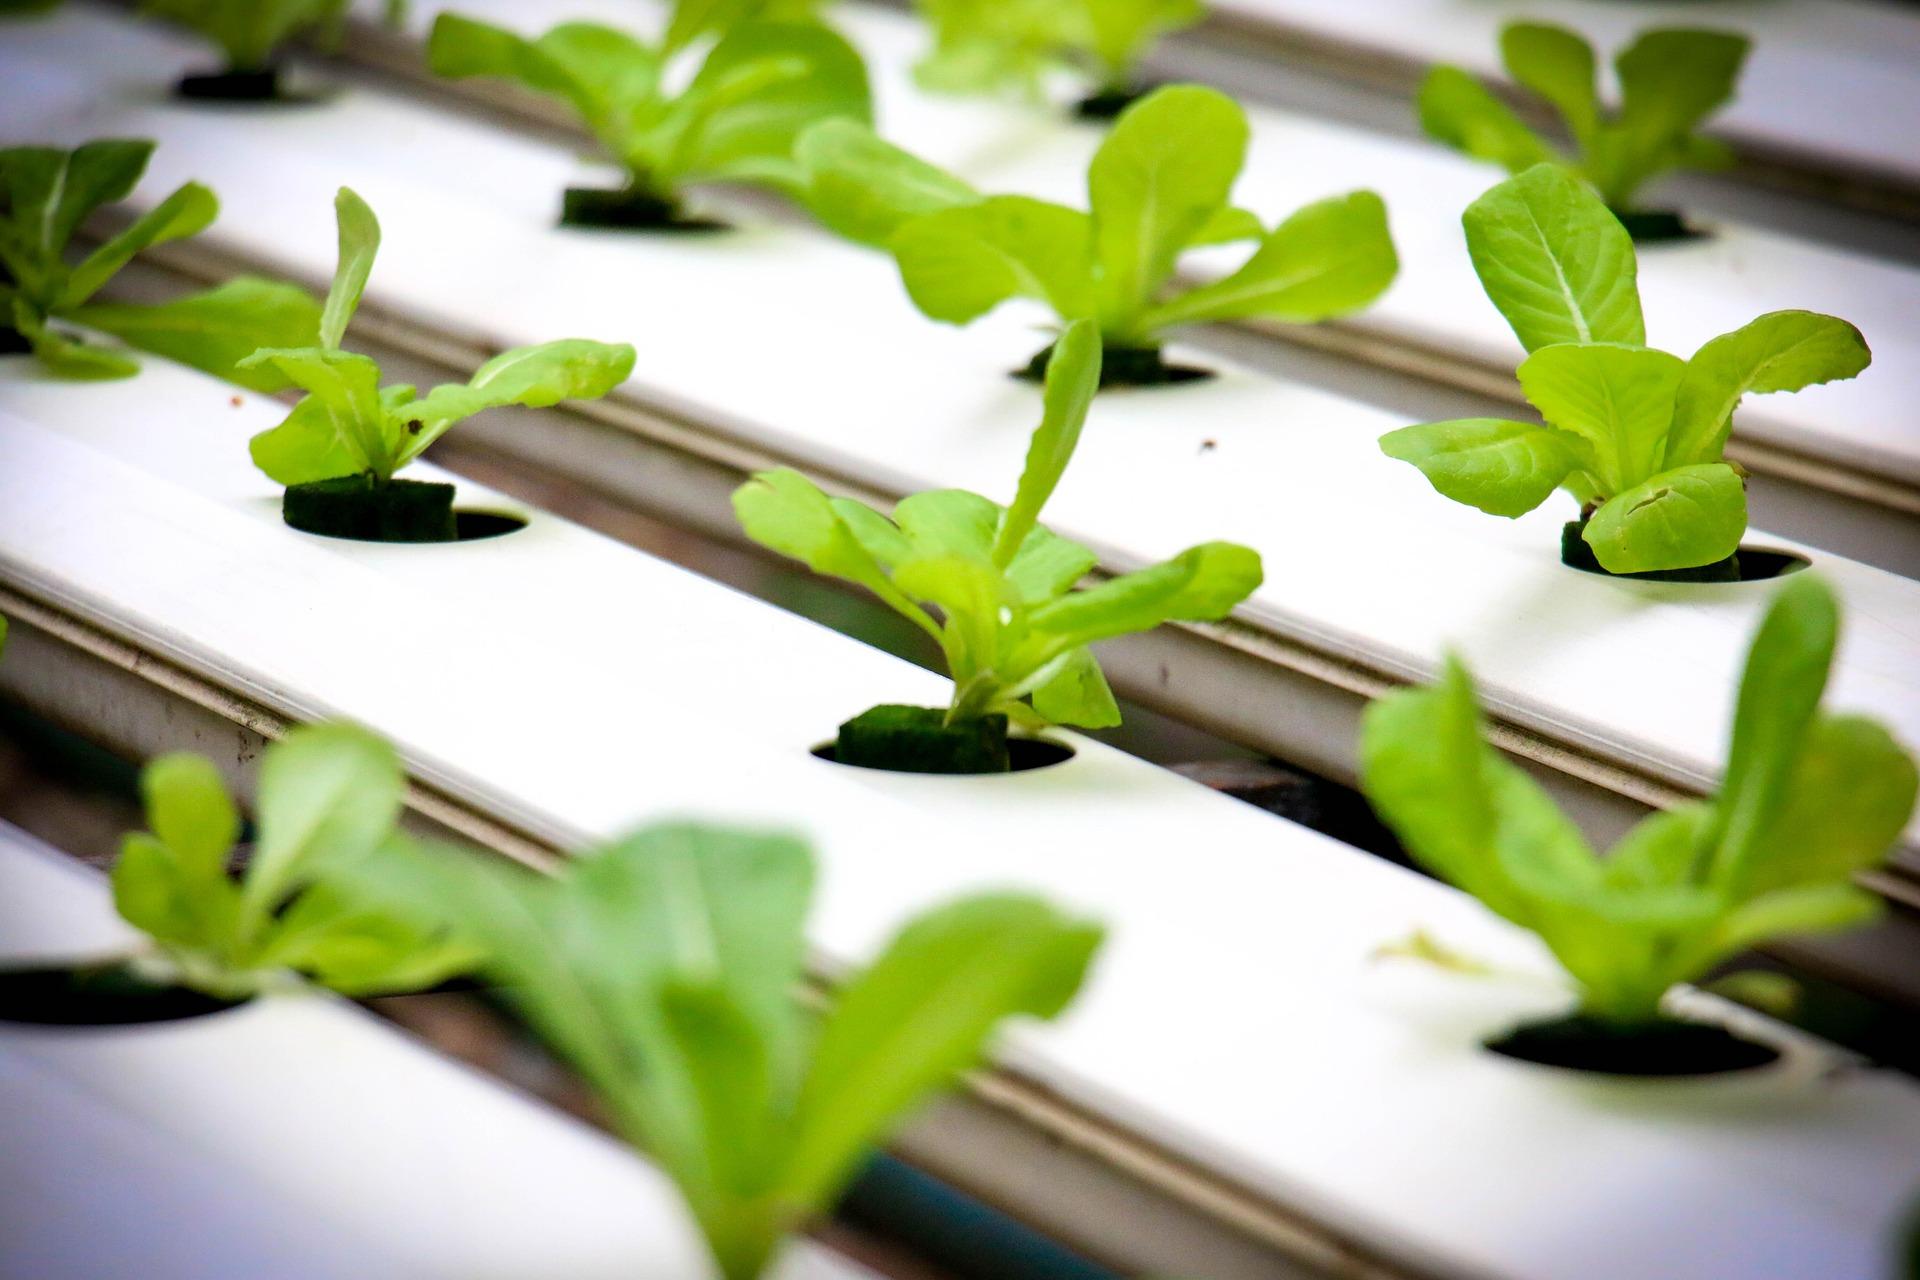
Mimea midogo ambayo huenda ni michicha imeweza kupandwa Kwa kutumia ukulima wa [cs] hydroponic[cs].Mashimo yametengenezwa kwenye mabomba yenye rangi nyeupe, yakiwa hayana mchanga mbali maji tupu yaliyoongezwa virutubisho.